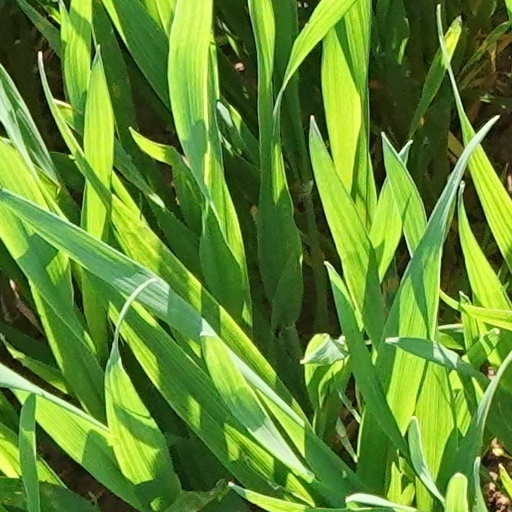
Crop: wheat